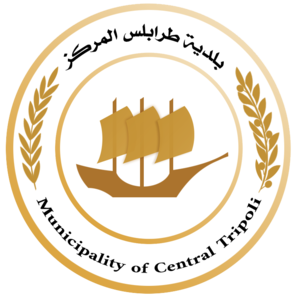
Tripoli
Tripoli er hovedstaden i den nordafrikanske stat Libyen. I 2011 havde byen 1,8 mio. indbyggere. Tripoli er landets politiske, økonomiske og kulturelle centrum.